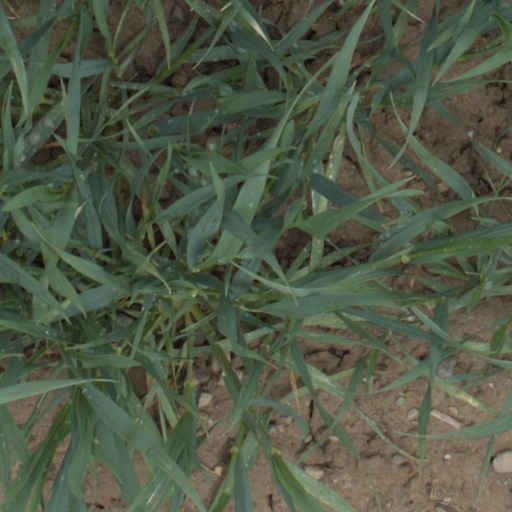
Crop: wheat